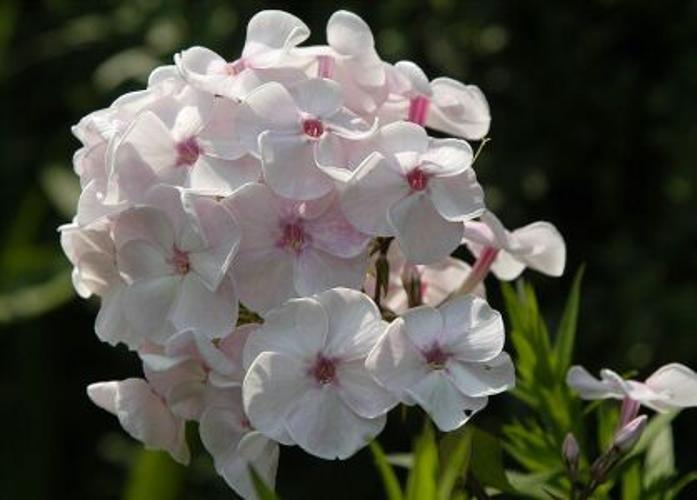
Label: garden phlox